Michiel de Ruyter

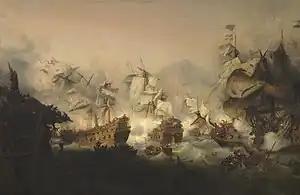
Battle of Augusta in April 1676

The Treaty of Breda which ended the Second Anglo-Dutch War in July 1667 failed to remove the root causes of the long-standing Anglo-Dutch rivalry, which included colonial quarrels, including the exclusion of the English traders from Dutch colonies and the English occupation of the former Dutch New Netherland colony, and English enforcement of the Navigation Act. Although tensions between the two nations lessened between 1668 and 1670, the desire of Louis XIV to acquire all or a substantial part of the Spanish Netherlands and neutralise the Dutch Republic, led to his subsidising Charles II and to an unprovoked and unsuccessful English attack on the Dutch Smyrna fleet in March 1672. An English declaration of war against the Netherlands in the same month began the Third Anglo-Dutch War, and this was followed by a French declaration of war against the Dutch in May 1672.